Korea–Russia Friendship Bridge

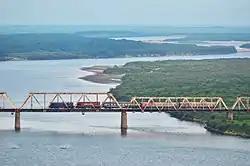
Friendship Bridge linking North Korea and Russia, as viewed from nearby Chinese territory

The Korea–Russia Friendship Bridge ( "Chosŏn–Rossiya Ujŏngŭi Dali") is a rail bridge over the Tumen River. It was commissioned in 1959 as a replacement for a temporary wooden bridge. Located immediately downstream from the China–North Korea–Russia tripoint, the bridge is the sole crossing point on the 39.1 km long North Korea–Russia border. Planks are laid between the tracks making crossing of road vehicles possible by special arrangement, but it is primarily a rail bridge. The tracks are dual gauge because the Russian railroad system uses a track gauge of 1,520 mm while the North Korean system uses 1,435 mm. The bridge is served by the Khasan railway station on Russian soil and Tumangang Station on the North Korean side of the river.